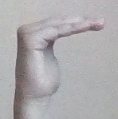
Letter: haa